Nina Kolarič

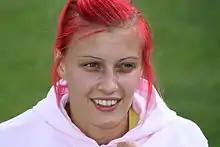
Kolarič in 2007

Nina Kolarič (born 12 December 1986 in Ptuj) is a Slovenian athlete who specialises in the long jump. She holds both the indoor and outdoor national records with jumps of 6.67 and 6.78 metres respectively.